Resaca de la Palma Battlefield

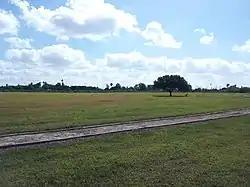
Resaca De La Palma Battlefield in 2012

The Resaca de la Palma Battlefield is the site in Brownsville, Texas, where American forces under General Zachary Taylor engaged Mexican forces under General Mariano Arista on May 9, 1846 in the Battle of Resaca de la Palma. A surviving undeveloped portion of the battlefield is now part of the Palo Alto Battlefield National Historical Park, and was designated a National Historic Landmark in 1960.